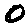
Label: 0